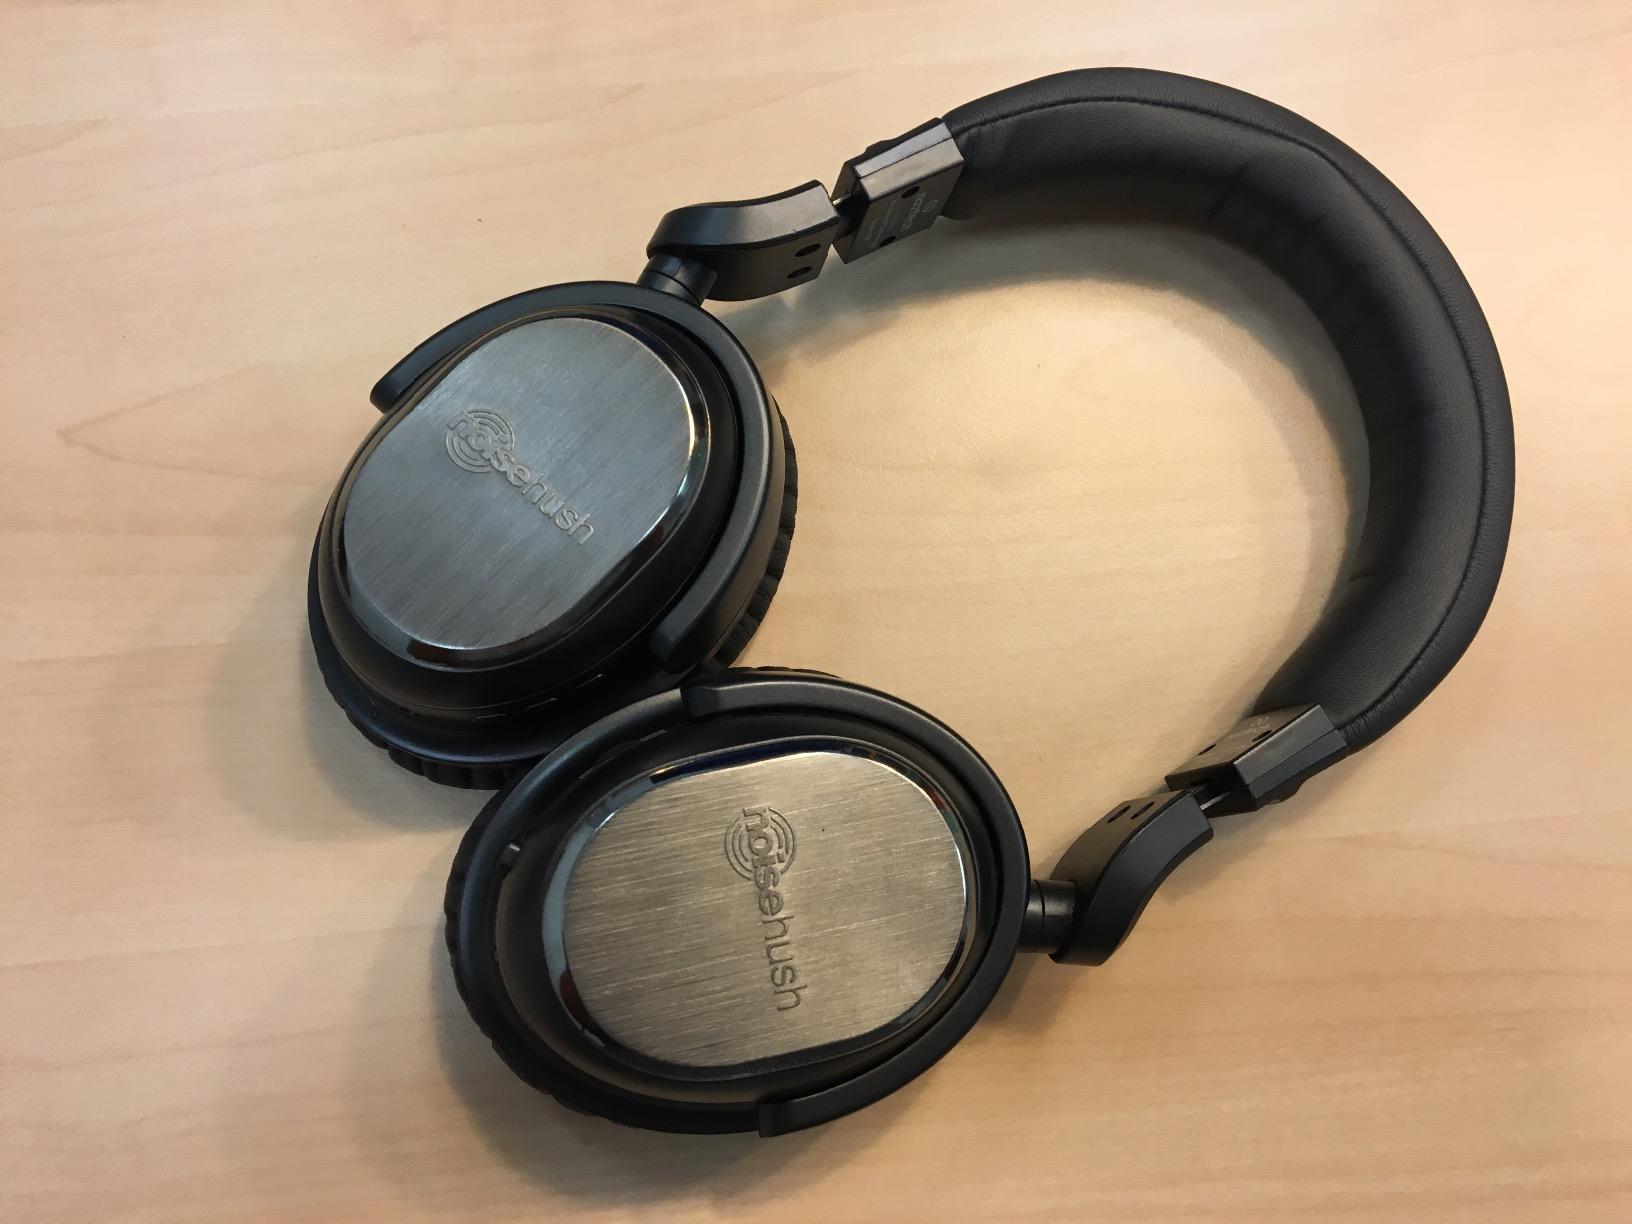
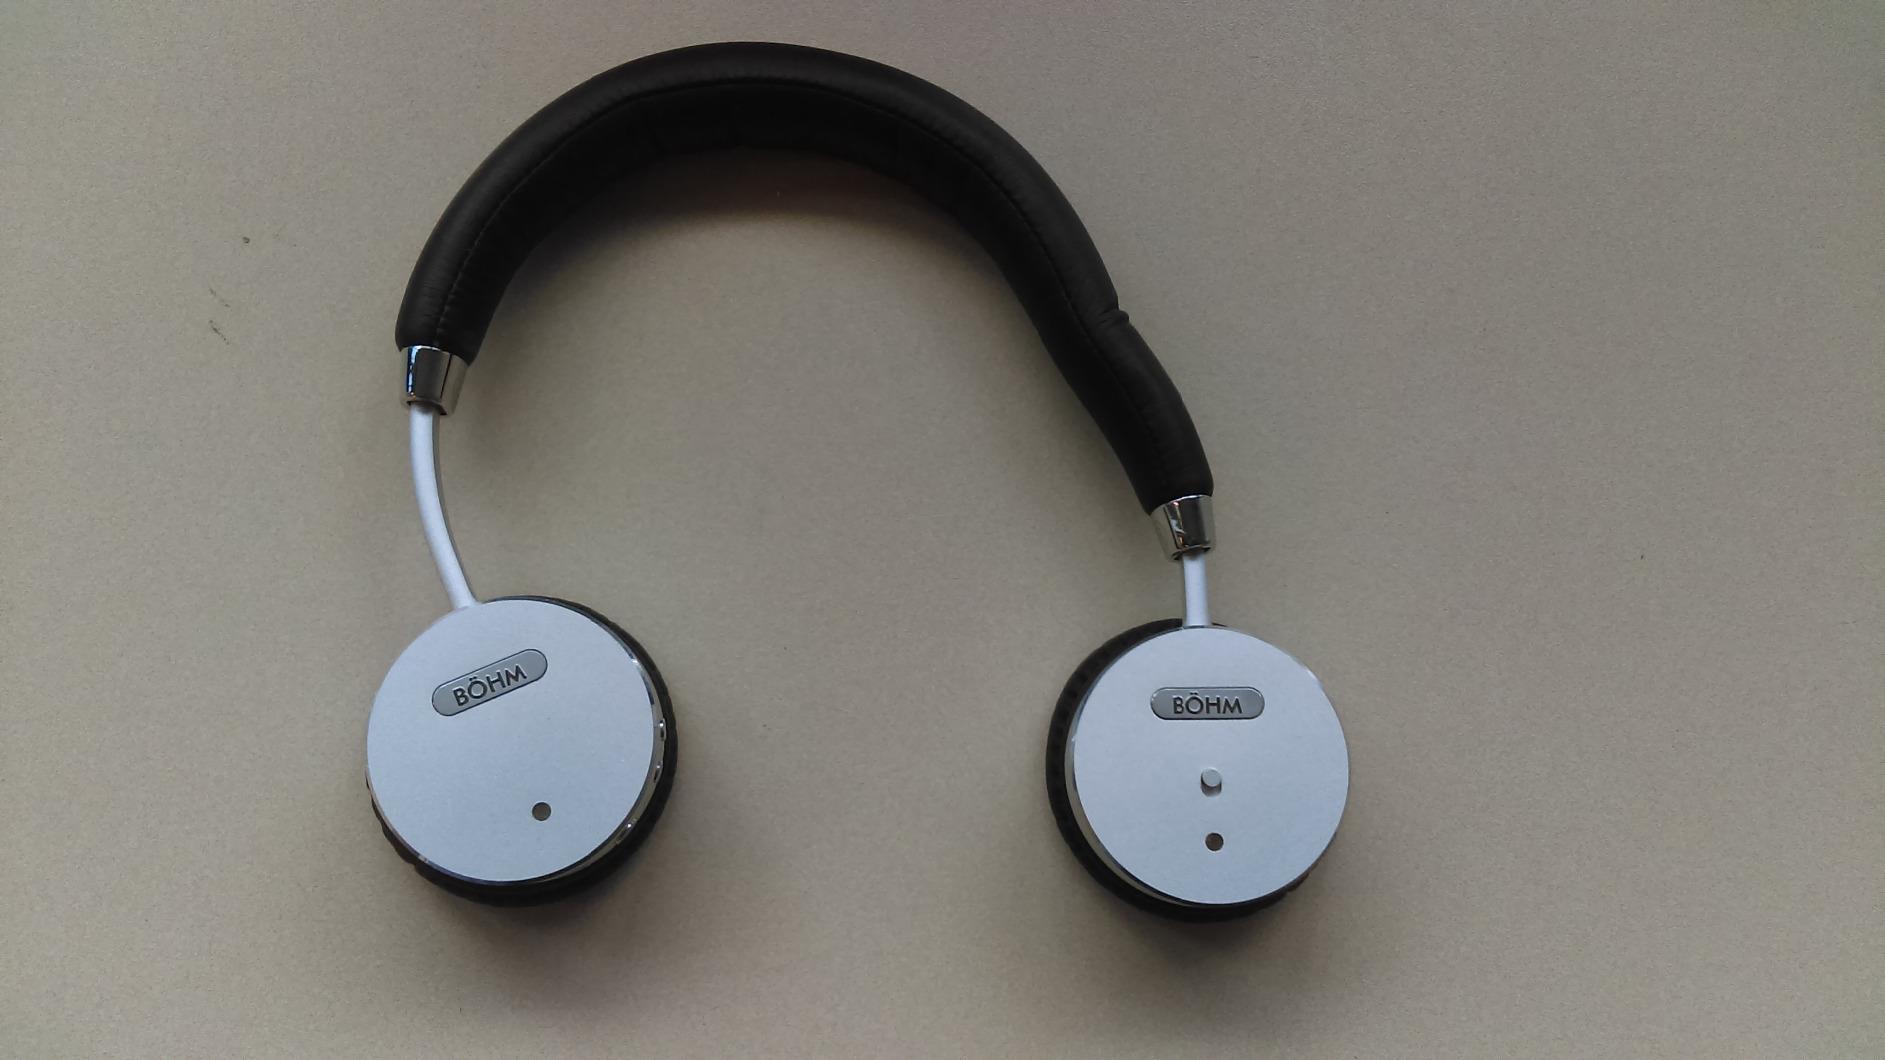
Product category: headphones
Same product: no